Cuban Missile Crisis

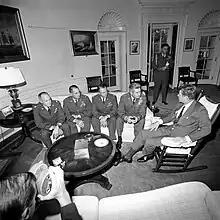
President Kennedy meets in the Oval Office with General Curtis LeMay and the reconnaissance pilots who found the missile sites in Cuba.

The United States had been sending U-2 surveillance flights over Cuba since the failed Bay of Pigs Invasion. A pause in reconnaissance flights occurred on 30 August 1962 when a U-2 operated by the US Air Force's Strategic Air Command flew over Sakhalin Island in the Soviet Far East by mistake. The Soviets lodged a protest and the US apologized. Nine days later, a Taiwanese-operated U-2 was lost over western China to an SA-2 surface-to-air missile (SAM). US officials were worried that one of the Cuban or Soviet SAMs in Cuba might shoot down a CIA U-2, causing another international incident. In a meeting with members of the Committee on Overhead Reconnaissance (COMOR) on 10 September 1962, Secretary of State Dean Rusk and National Security Advisor McGeorge Bundy restricted further U-2 flights over Cuban airspace. The resulting lack of coverage over the island for the next five weeks became known to historians as the "Photo Gap". No significant U-2 coverage was achieved over the interior of the island during this time. US officials attempted to use a Corona photo-reconnaissance satellite to photograph reported Soviet military deployments, but the imagery acquired over western Cuba by a Corona KH-4 mission on 1 October 1962 was obscured by clouds and haze and did not provide usable intelligence. At the end of September, Navy reconnaissance aircraft photographed the Soviet ship "Kasimov" with large crates on its deck the size and shape of Il-28 jet bomber fuselages.